Puzzlejuice

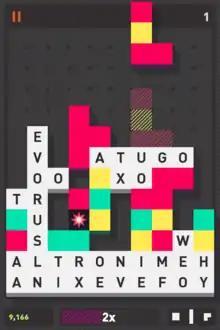
Screenshot of gameplay

In "Puzzlejuice", the player turns falling tetrominos into letters, and those letters into words and points. The player taps and drags on the touchscreen to rotate and position multicolored tetrominos that fall from the top of the screen. When the player completes a solid row of tiles, or arranges the fallen blocks such that four or more like-colored tiles touch, the color tiles turn into letters. Players connect these letter tiles with their eight adjacent tiles (in ordinal directions) to make words. Words of sufficient length are cleared from play as well as their adjacent tilesthus longer words clear more blocks. The iPhone version shows a magnified version of the tile obscured by the player's finger near the finger. The game has been compared to a cross between Boggle, "Tetris", and tile-matching.